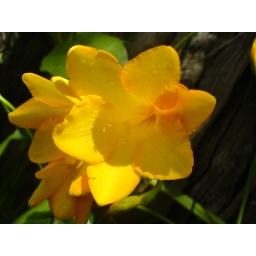
A yellow flower in the garden